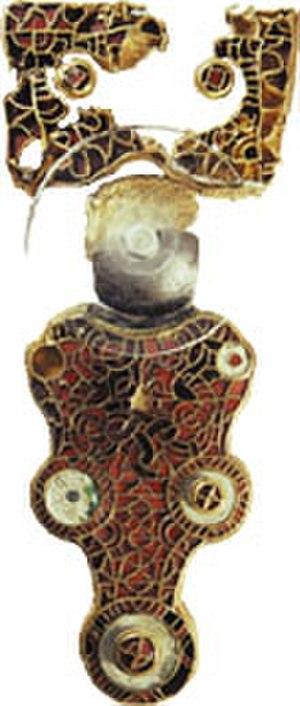
Le royaume de Frise, également connu sous le nom Magna Frisia, était un royaume frison dans ce que sont maintenant les Pays-Bas et le nord de l'Allemagne, établi autour de l'an 600.